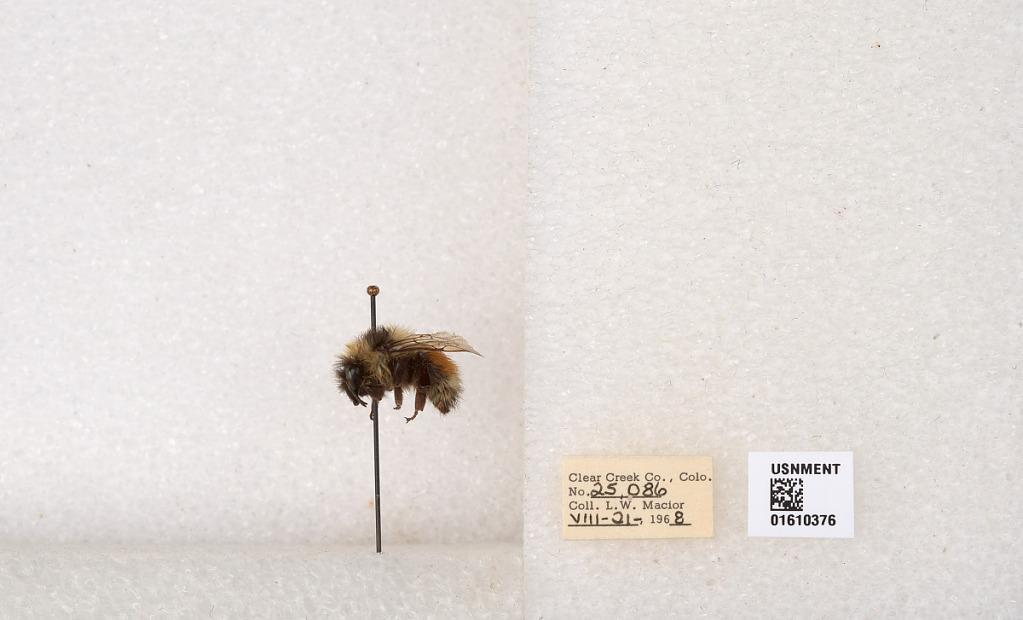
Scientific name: Bombus (Pyrobombus) sylvicola Kirby
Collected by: L. Macior
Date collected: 1968-8-21
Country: United States
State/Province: Colorado
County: Clear Creek
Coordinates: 39.6891, -105.644